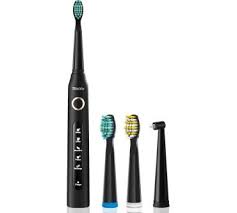
Waste category: trash